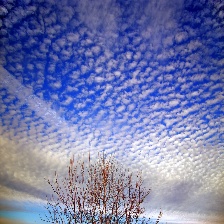
Cloud type: Cirroculumulus